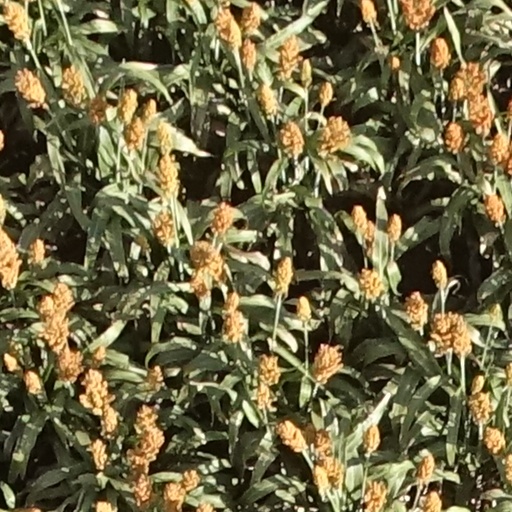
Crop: sorghum